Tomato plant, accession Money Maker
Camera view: vertical (180 deg); turntable rotation: 210 degrees
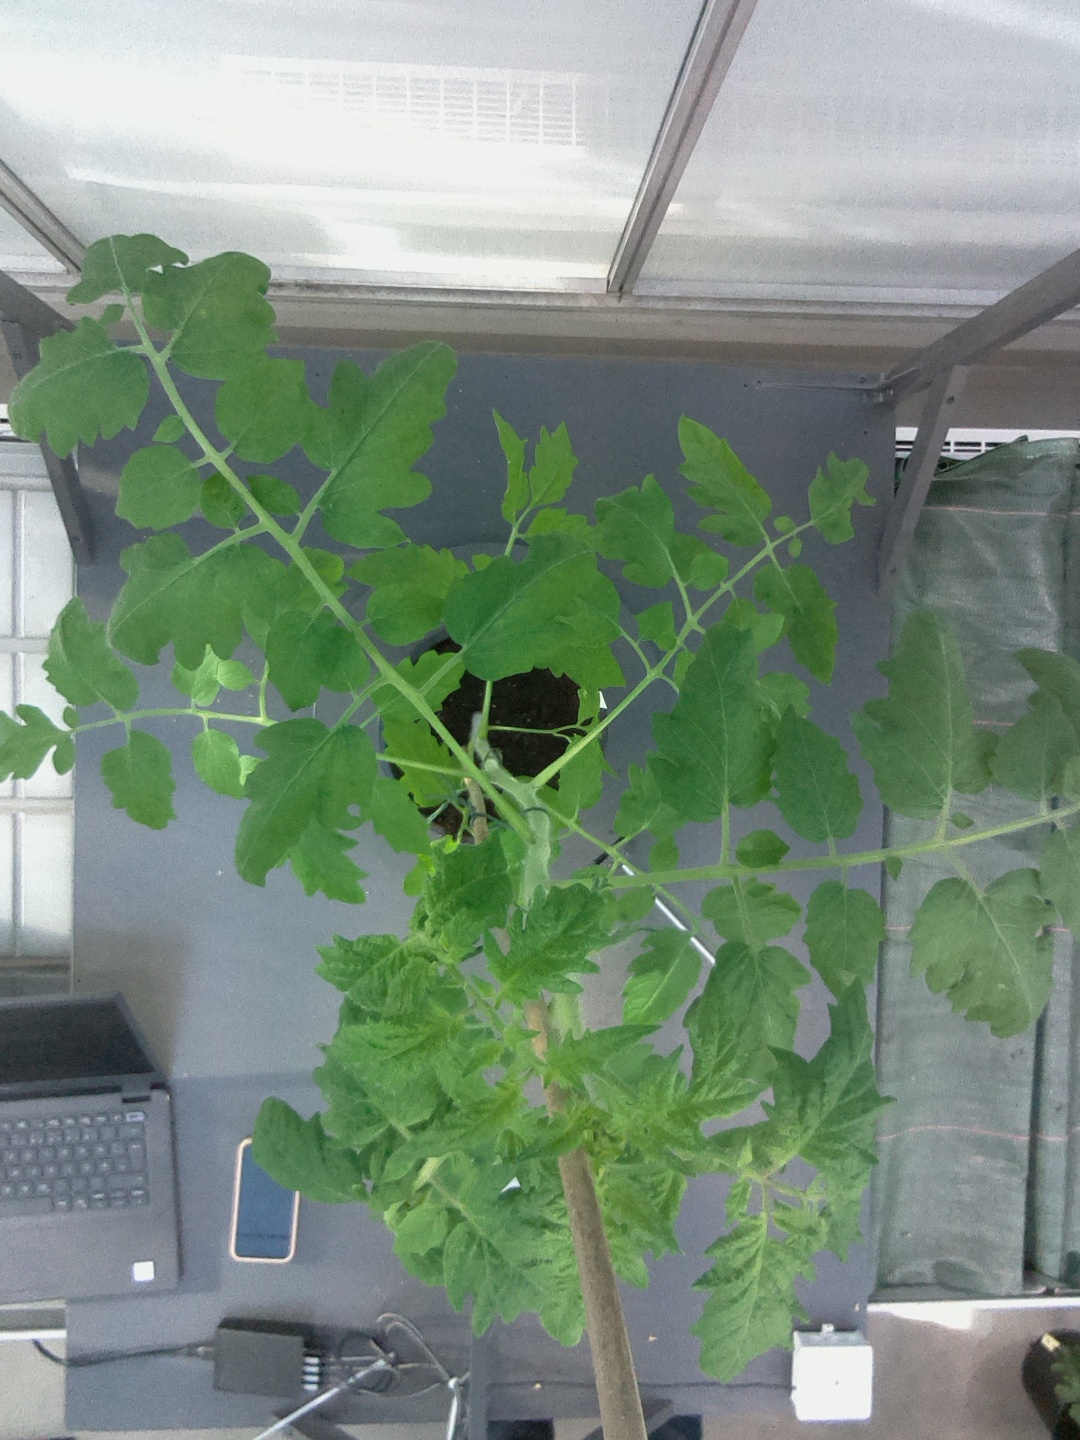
BBCH growth stage 53: 3 inflorescences visible